Daisy Duck

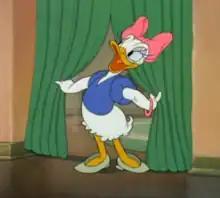
A still of scene where Daisy makes her entrance in "Mr. Duck Steps Out" (1940) (animated by Eddie Strickland).

Daisy Duck in her familiar name and design first appeared in "Mr. Duck Steps Out" (June 7, 1940). The short was directed by Jack King and scripted by Carl Barks. There Donald visits the house of his new romantic interest for their first known date. At first, Daisy acts shy and has her back turned to her visitor. But Donald soon notices her tail-feathers taking the form of a hand and signaling for him to come closer. But their time alone is soon interrupted by Huey, Dewey, and Louie who have followed their uncle and clearly compete with him for the attention of Daisy. Uncle and nephews take turns dancing the jitterbug with her while trying to get rid of each other. In their final effort, the three younger Ducks feed their uncle maize (corn) in the process of becoming popcorn. The process is completed within Donald himself who continues to move spastically around the house while maintaining the appearance of dancing. The short ends with an impressed Daisy showering her new boyfriend with kisses. Like her precursor, she was initially voiced by Clarence Nash, but later had a more ladylike voice.